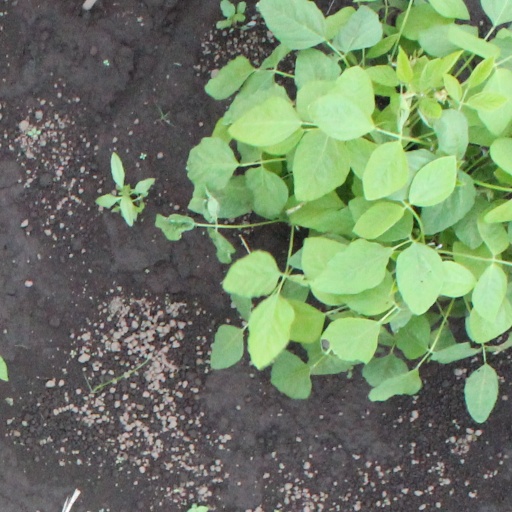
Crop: soybean